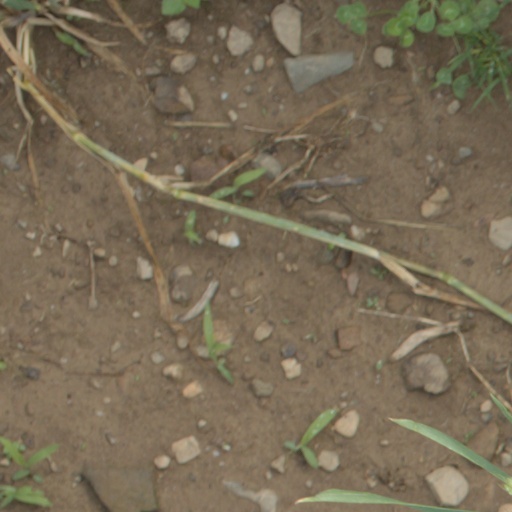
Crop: wheat